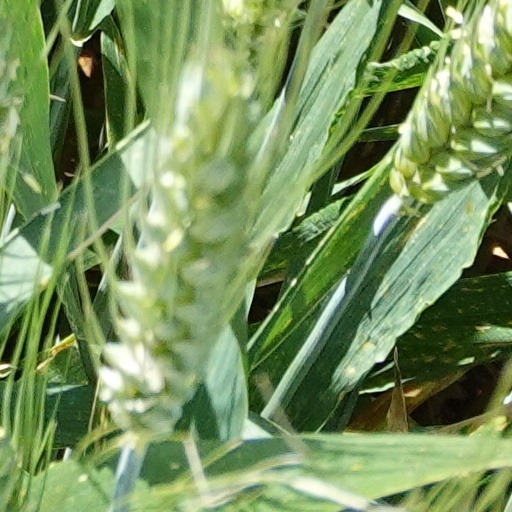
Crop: wheat